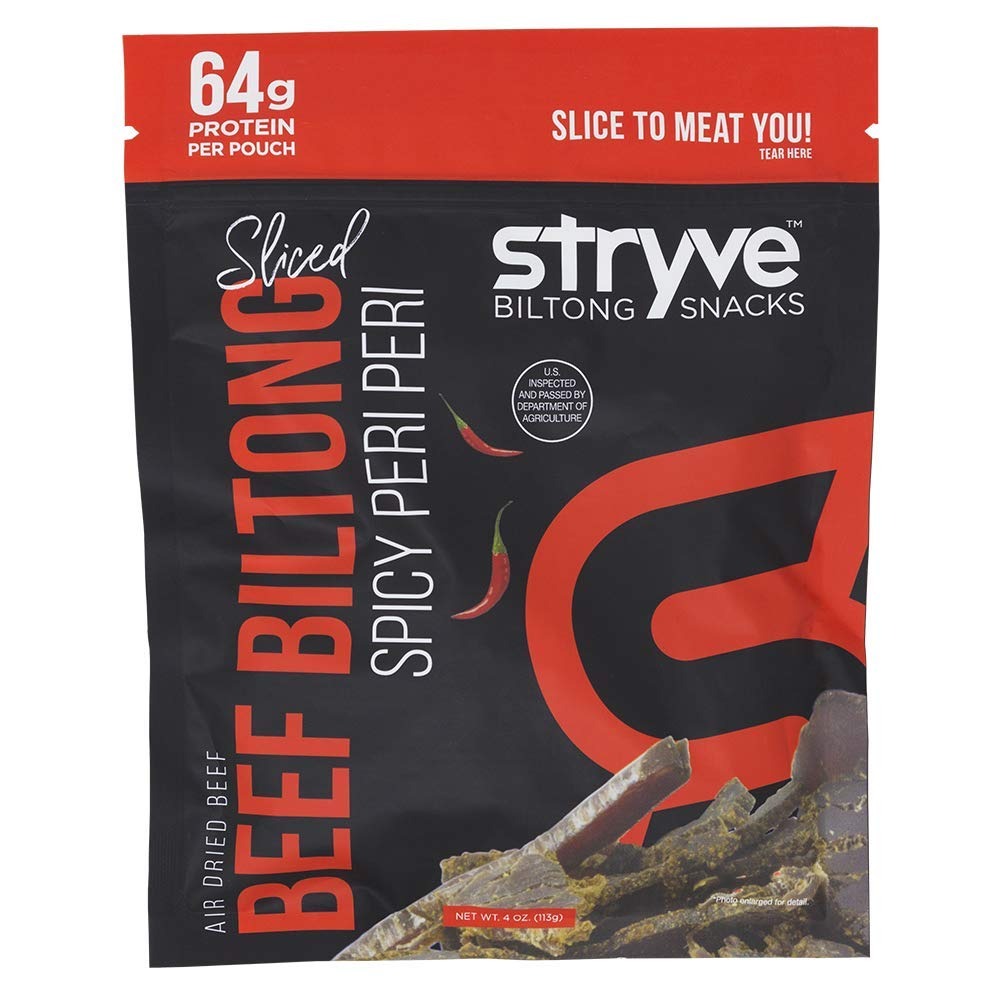
Item Name: Stryve Protein Snack | Air Dried 100% Beef Biltong | Lighter Than Jerky Keto Meat Snack | No Carb, No Sugar | No Gluten No Soy | 16g Protein | Spicy Peri Peri, 4oz
Bullet Point 1: STRYVE BILTONG IS BEEF DONE BETTER - Stryve Biltong is 100% beef with no sugar, no MSG, no nitrates and no preservatives PLUS it's gluten free. All natural. All flavorful.
Bullet Point 2: MORE PROTEIN. NO ADDITIVES. WHOA. - Stryve Biltong is always air dried to lock in flavor and nutrients. Boasting 16g of protein in each serving means it has up to 50% more protein than jerky. You'll never want to go back to jerky!
Bullet Point 3: ZERO SUGAR. ALL FUN. - Our high quality steak is sliced into lean strips and seasoned with one of our signature dry rubs. Then we air dry it just long enough to ensure every bite is mouthwateringly, deliciously tender. Delivering 0g sugar and 0g carbs in every serving!
Bullet Point 4: GLUTEN-FREE. DAIRY-FREE. SUGAR-FREE. EXTRA FLAVOR-FULL. - Made with a few simple ingredients and full of flavor that's high in protein, has zero sugar, zero carbs, and is made from nothing artificial. Super super keto and other diets-friendly (but also just super delicious).
Bullet Point 5: I'D RATHER BE SNACKING - Training for a triathlon? Commuting to work? Carpooling kids between practices? Our colorful, portable packs are ready to rip, wherever you are. Because hunger doesn't hit only when it's convenient. Grab n go! No meal prep needed!
Value: 4.0
Unit: Ounce

Price: 18.59